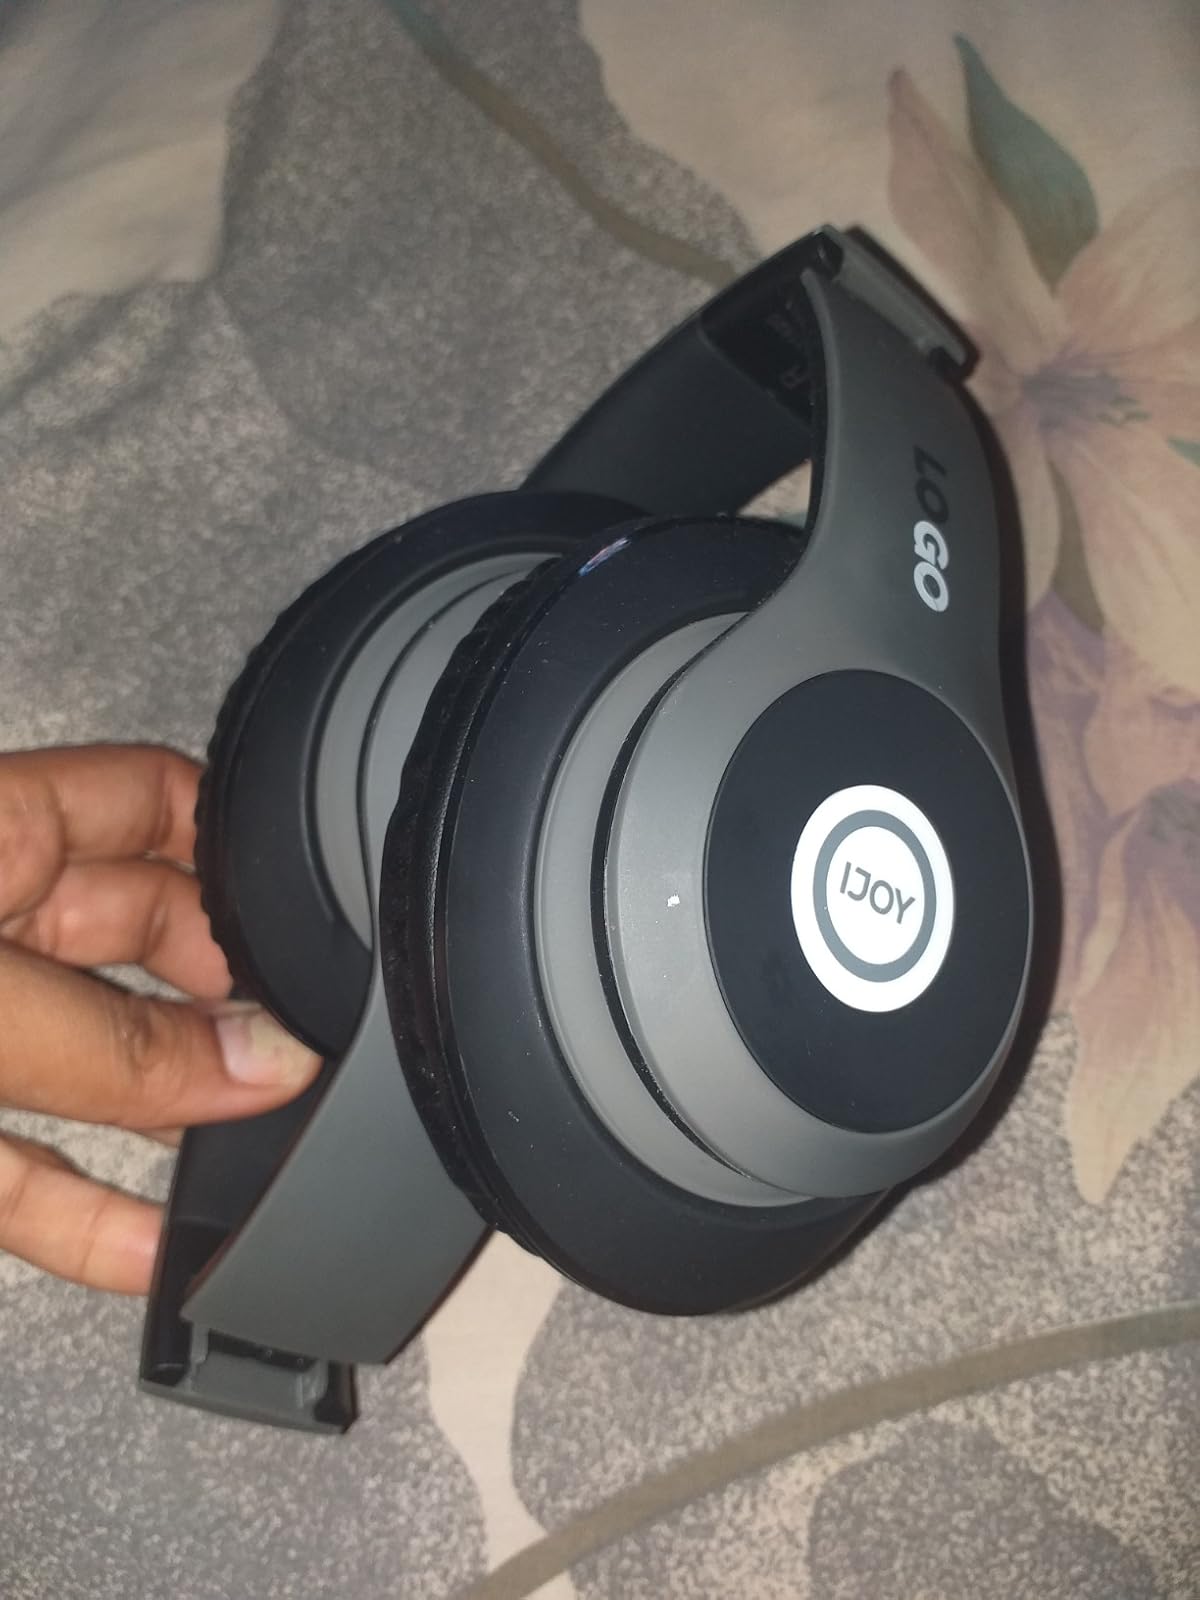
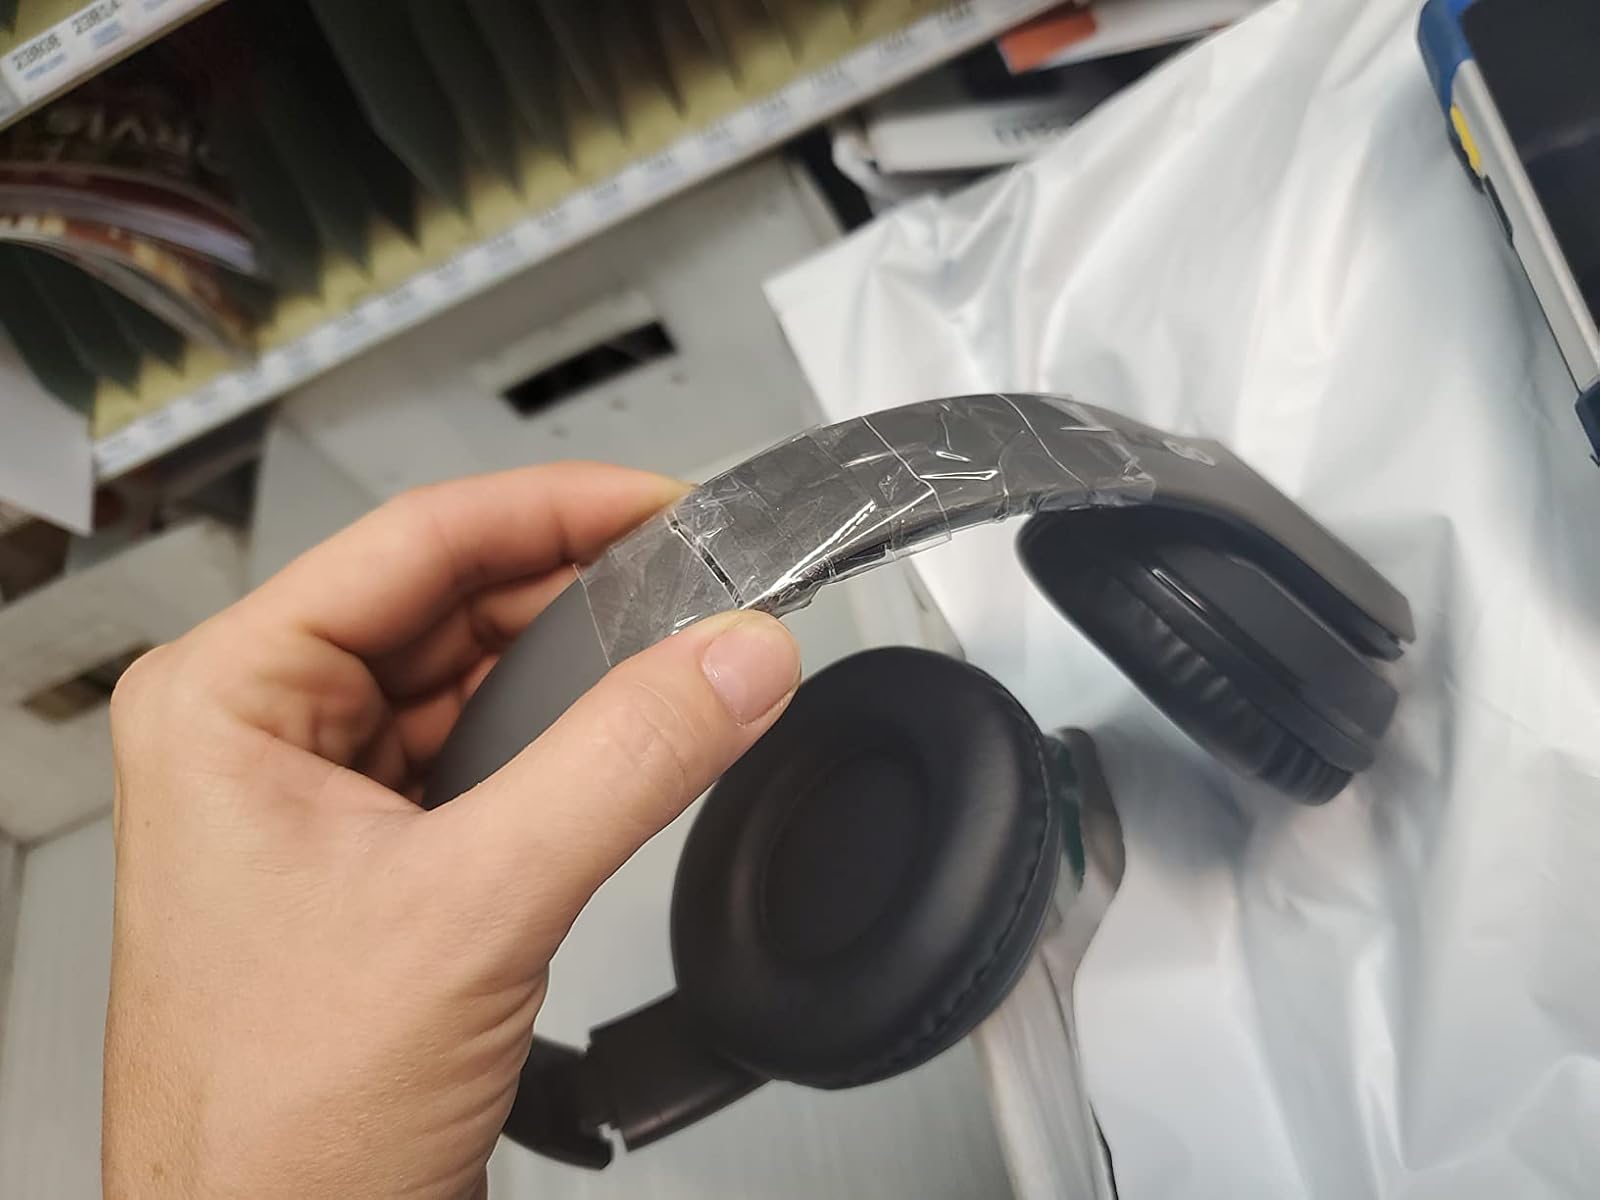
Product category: headphones
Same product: yes